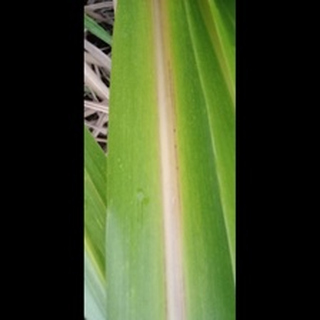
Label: sugarcane_yellow_leaf_disease